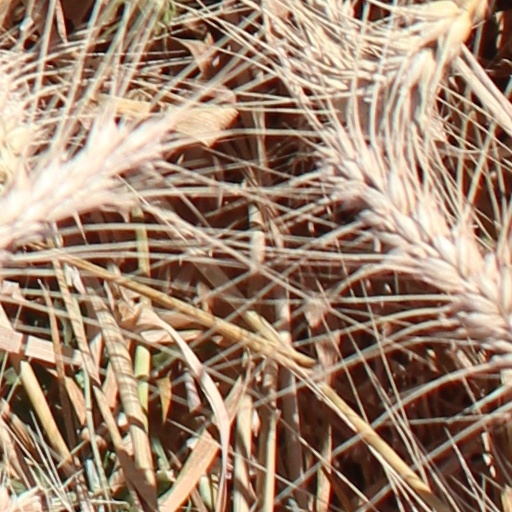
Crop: wheat